The lamps are going out

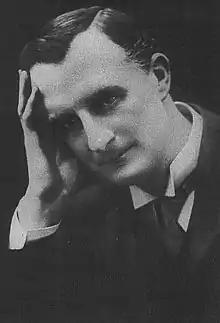
Edward Grey, 1st Viscount Grey of Fallodon (1862–1933)

"The lamps are going out all over Europe, we shall not see them lit again in our life-time", British Foreign Secretary Sir Edward Grey remarked to a friend on the eve of the United Kingdom's entry into the First World War. First published in Grey's memoirs in 1925, the statement earned wide attention as an accurate perception of the First World War and its geopolitical and cultural consequences.